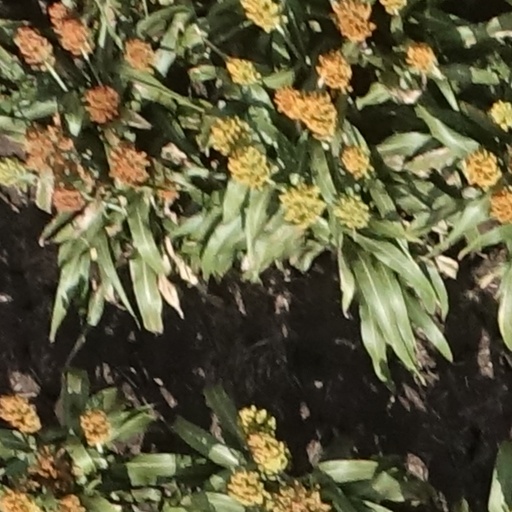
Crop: sorghum